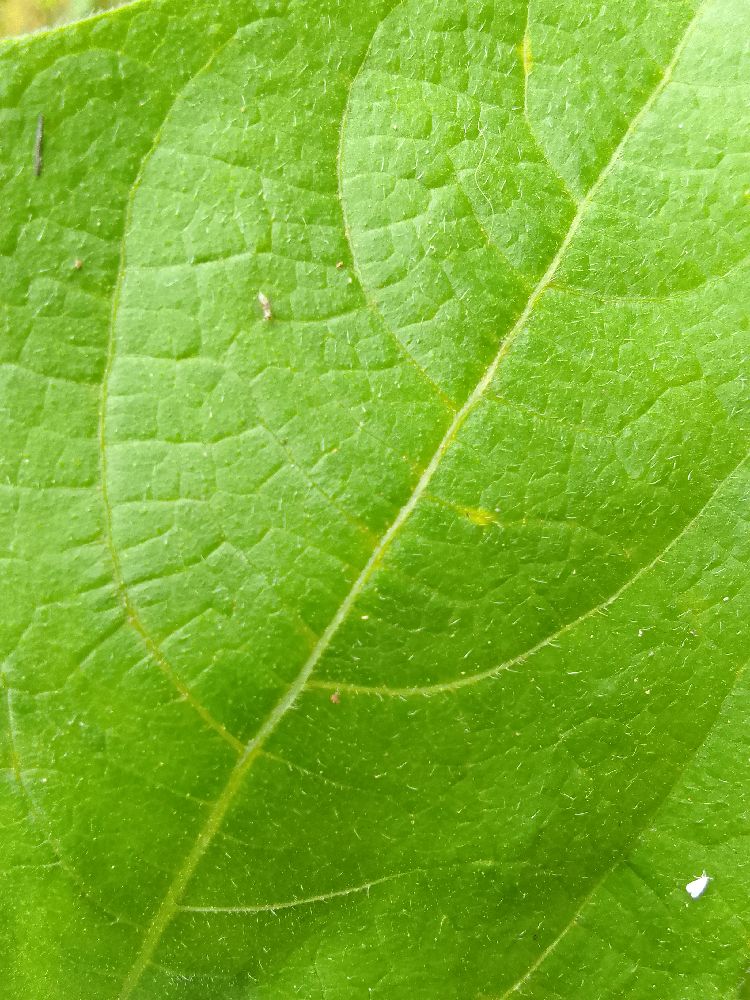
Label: healthy